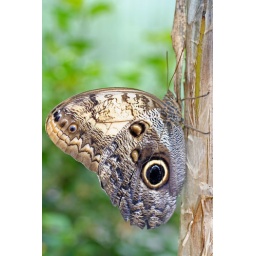
A butterfly blends in with the tree bark showing great use of camouflage.